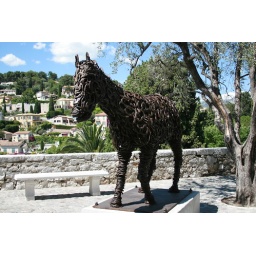
This is a horse made of horse shoes in Saint Paul-de-Vencein southern France